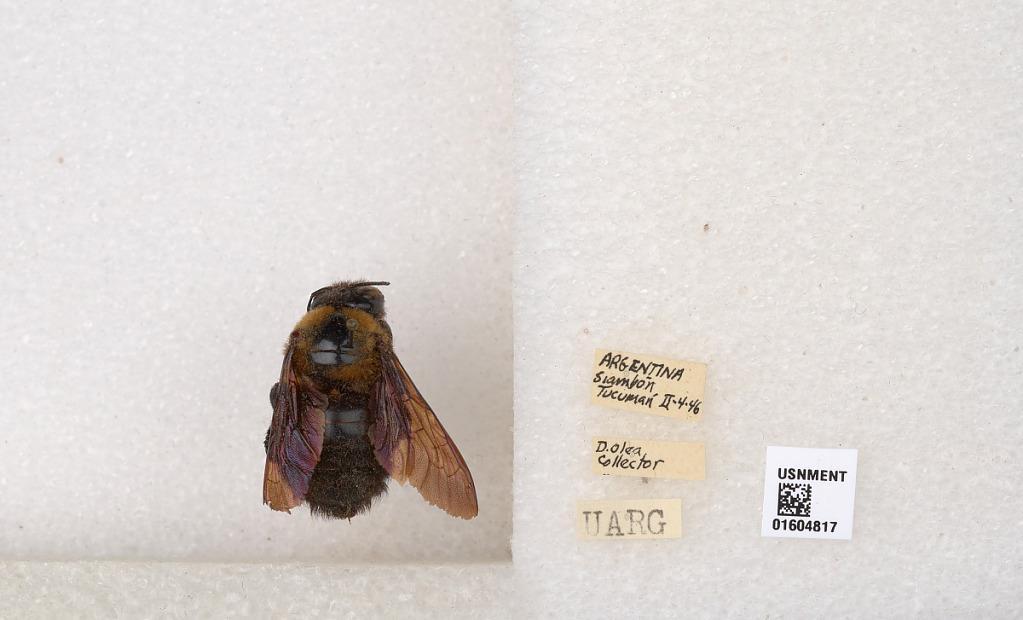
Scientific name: Xylocopa (Neoxylocopa) eximia Pérez
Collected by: D. Olea
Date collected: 1946-2-4
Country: Argentina
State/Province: Tucuman
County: Tafi Viejo
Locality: Siambon